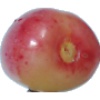
Label: Cherry Rainier 1